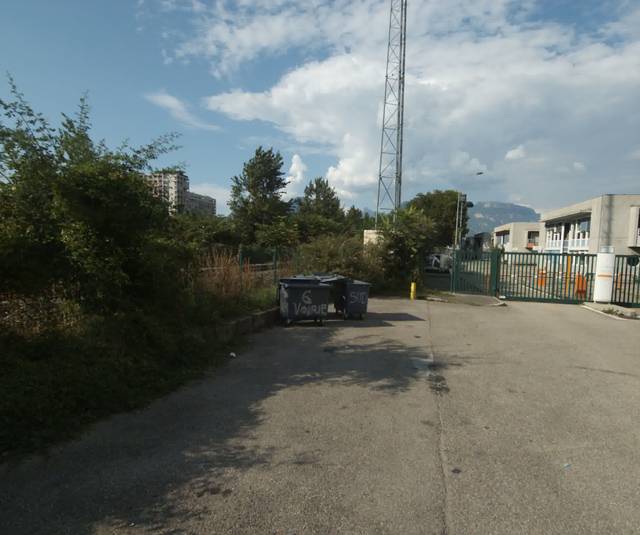
Region: France
Coordinates: 45.159, 5.711